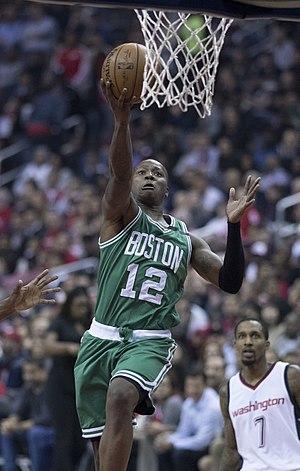
Terry William Rozier III, né le 17 mars 1994 à Youngstown, Ohio, est un joueur américain de basket-ball. Il évolue au poste de meneur voire d'arrière.